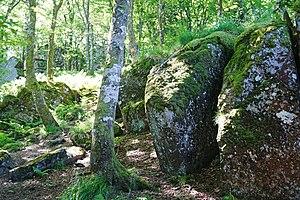
Des moraines à la Planche des Belles Filles.
La Planche des Belles Filles est un sommet du massif des Vosges méridionales culminant à 1 148 mètres d'altitude à la limite entre la Haute-Saône et le Territoire de Belfort, en région Bourgogne-Franche-Comté. Il domine la commune de Plancher-les-Mines, dans la vallée du Rahin. Son nom est issu d'une légende selon laquelle durant la guerre de Trente Ans les jeunes filles du village voisin se seraient suicidées pour échapper aux mercenaires suédois. Des gisements de minerais métalliques, formés il y a 40 millions d'années, sont exploités entre les XVᵉ et XVIIIᵉ siècles dans des mines creusées sur les flancs de la montagne. Pendant la Seconde Guerre mondiale, un millier de maquisards s'y réfugient avant de lancer un assaut dans la vallée.